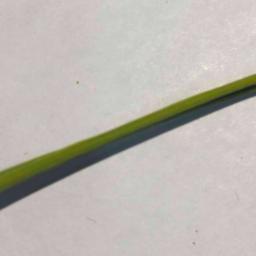
Label: Rice___Healthy